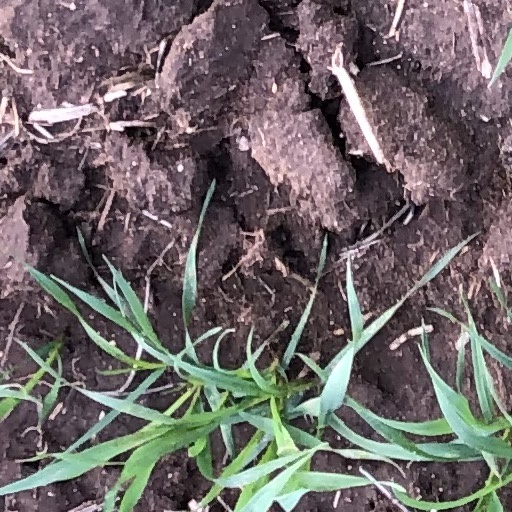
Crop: wheat